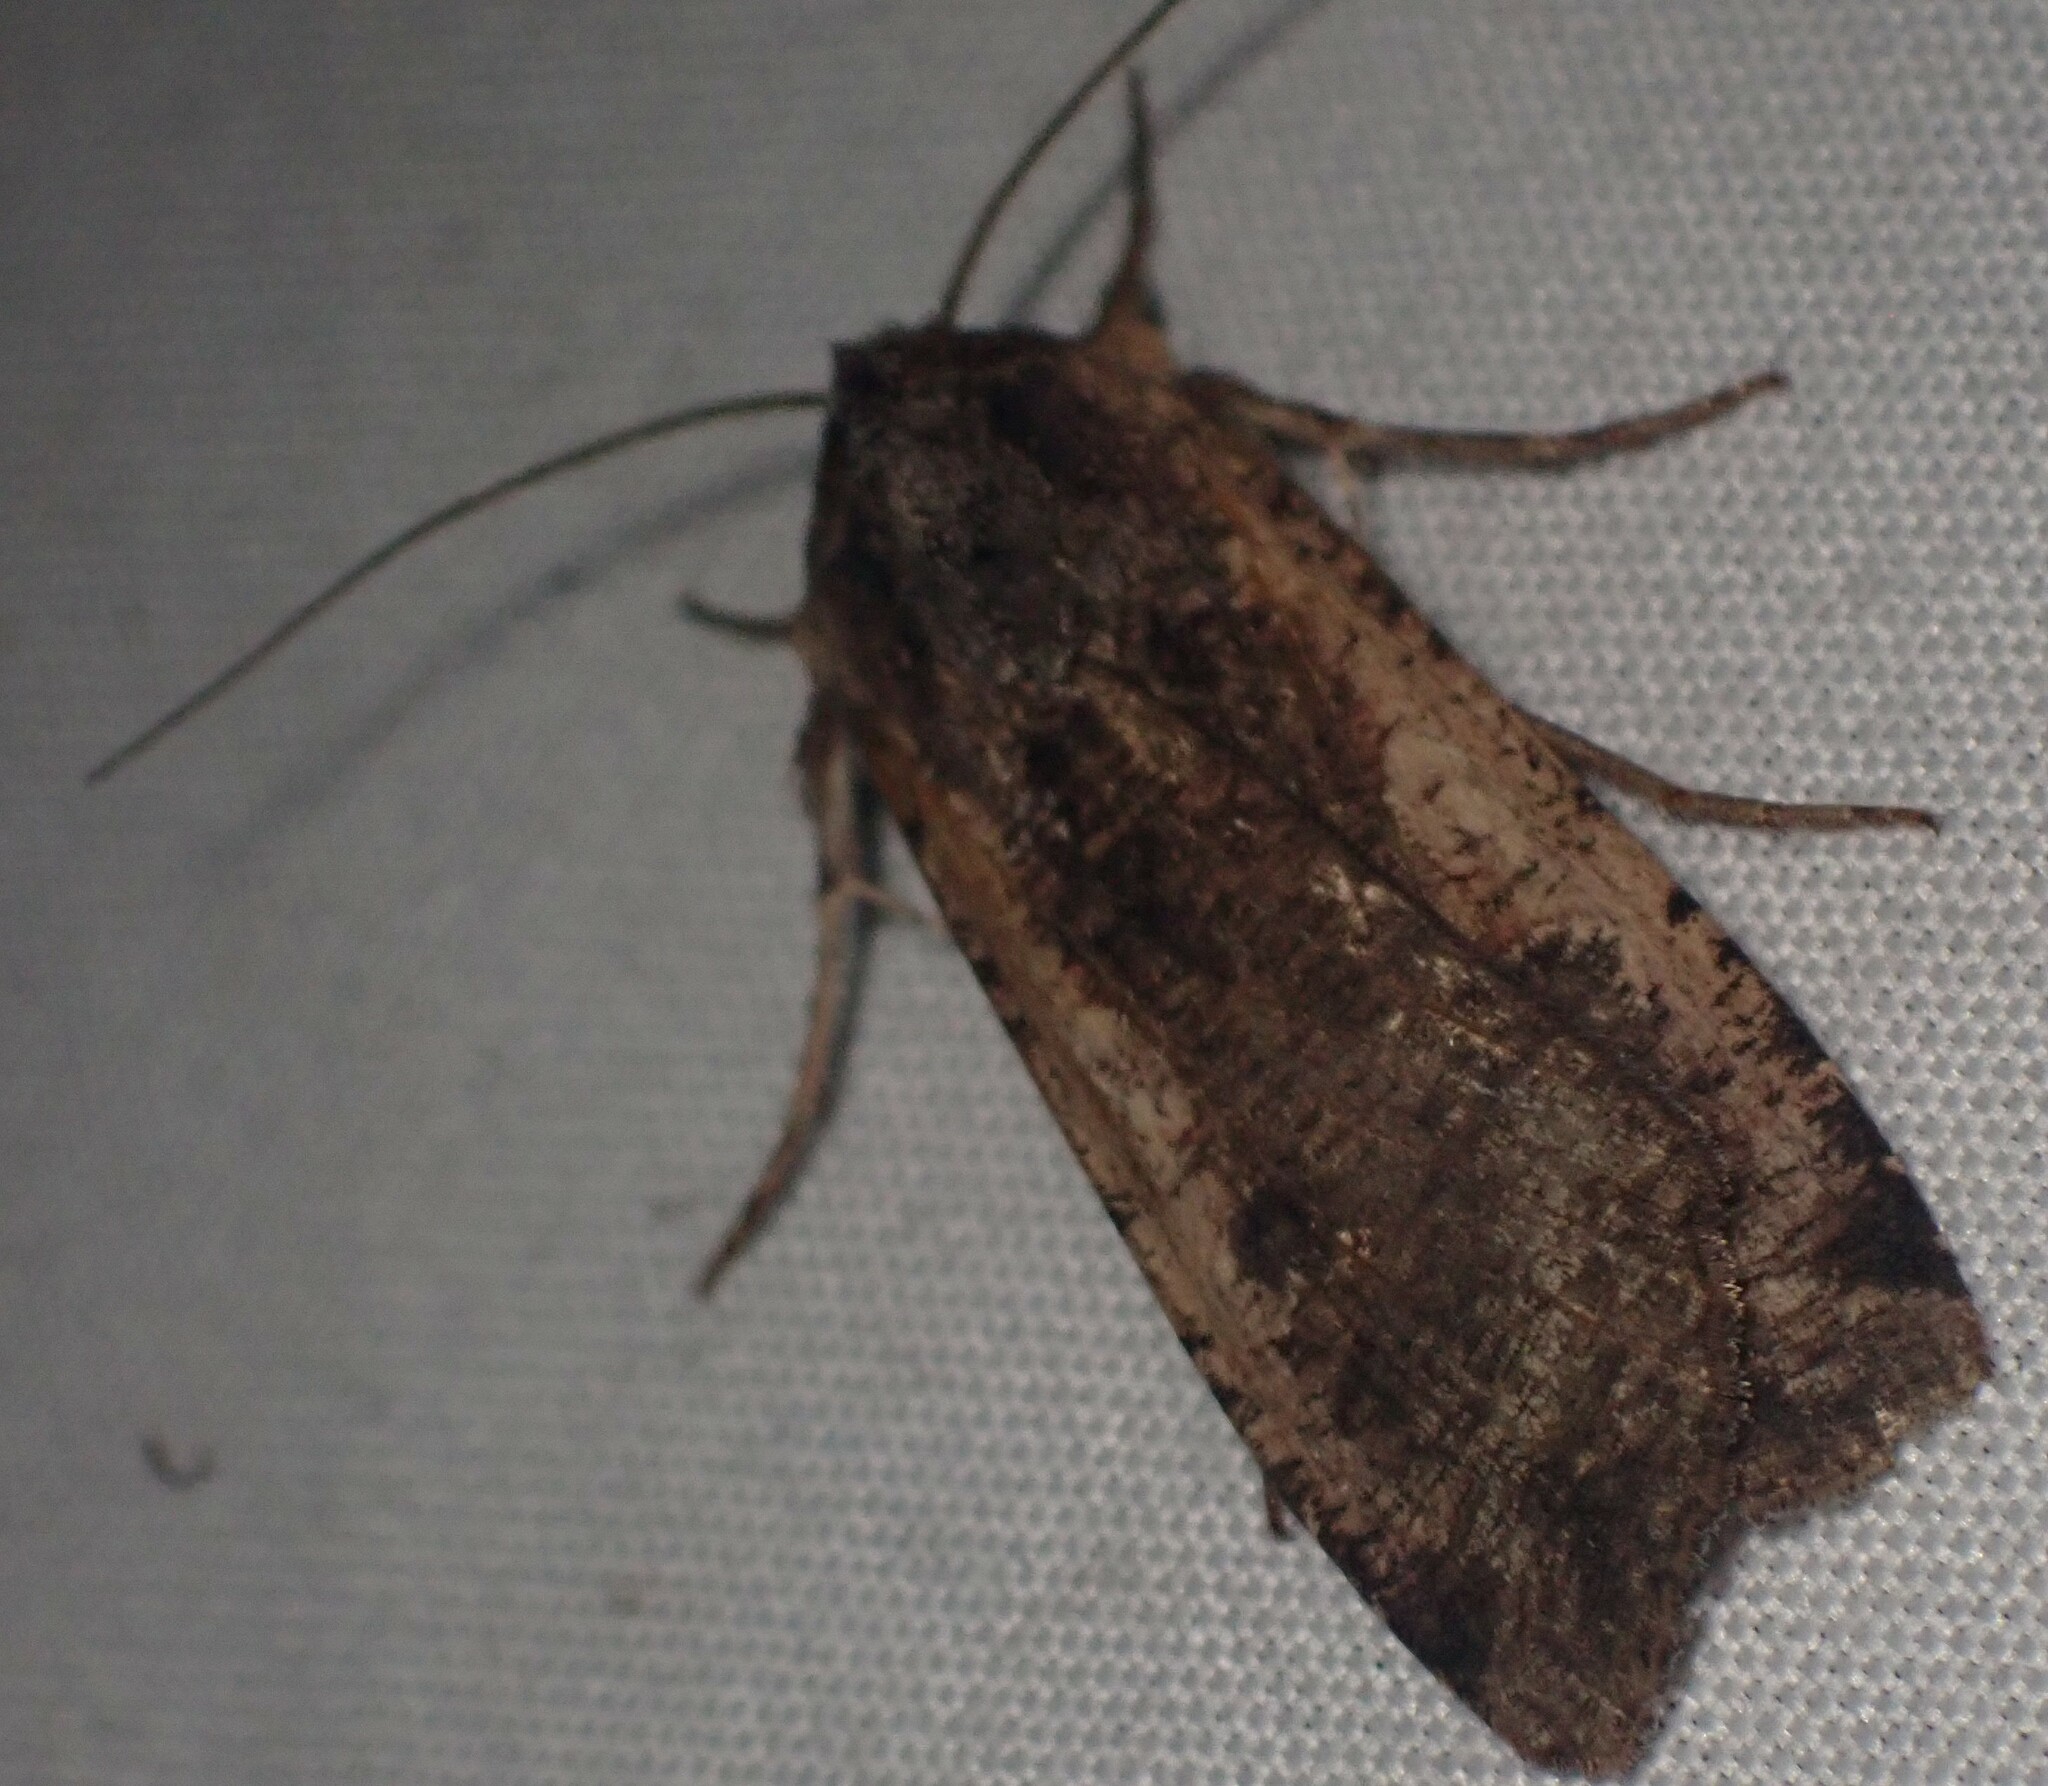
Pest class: cutworms